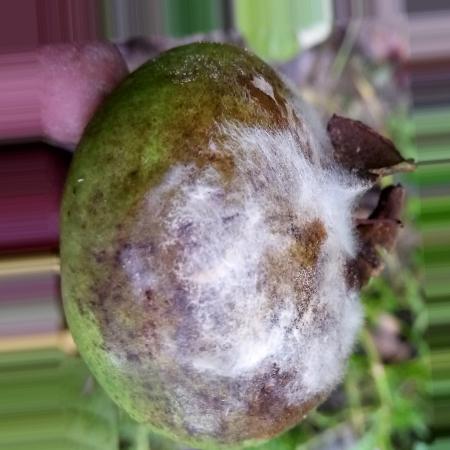
Label: Phytopthora